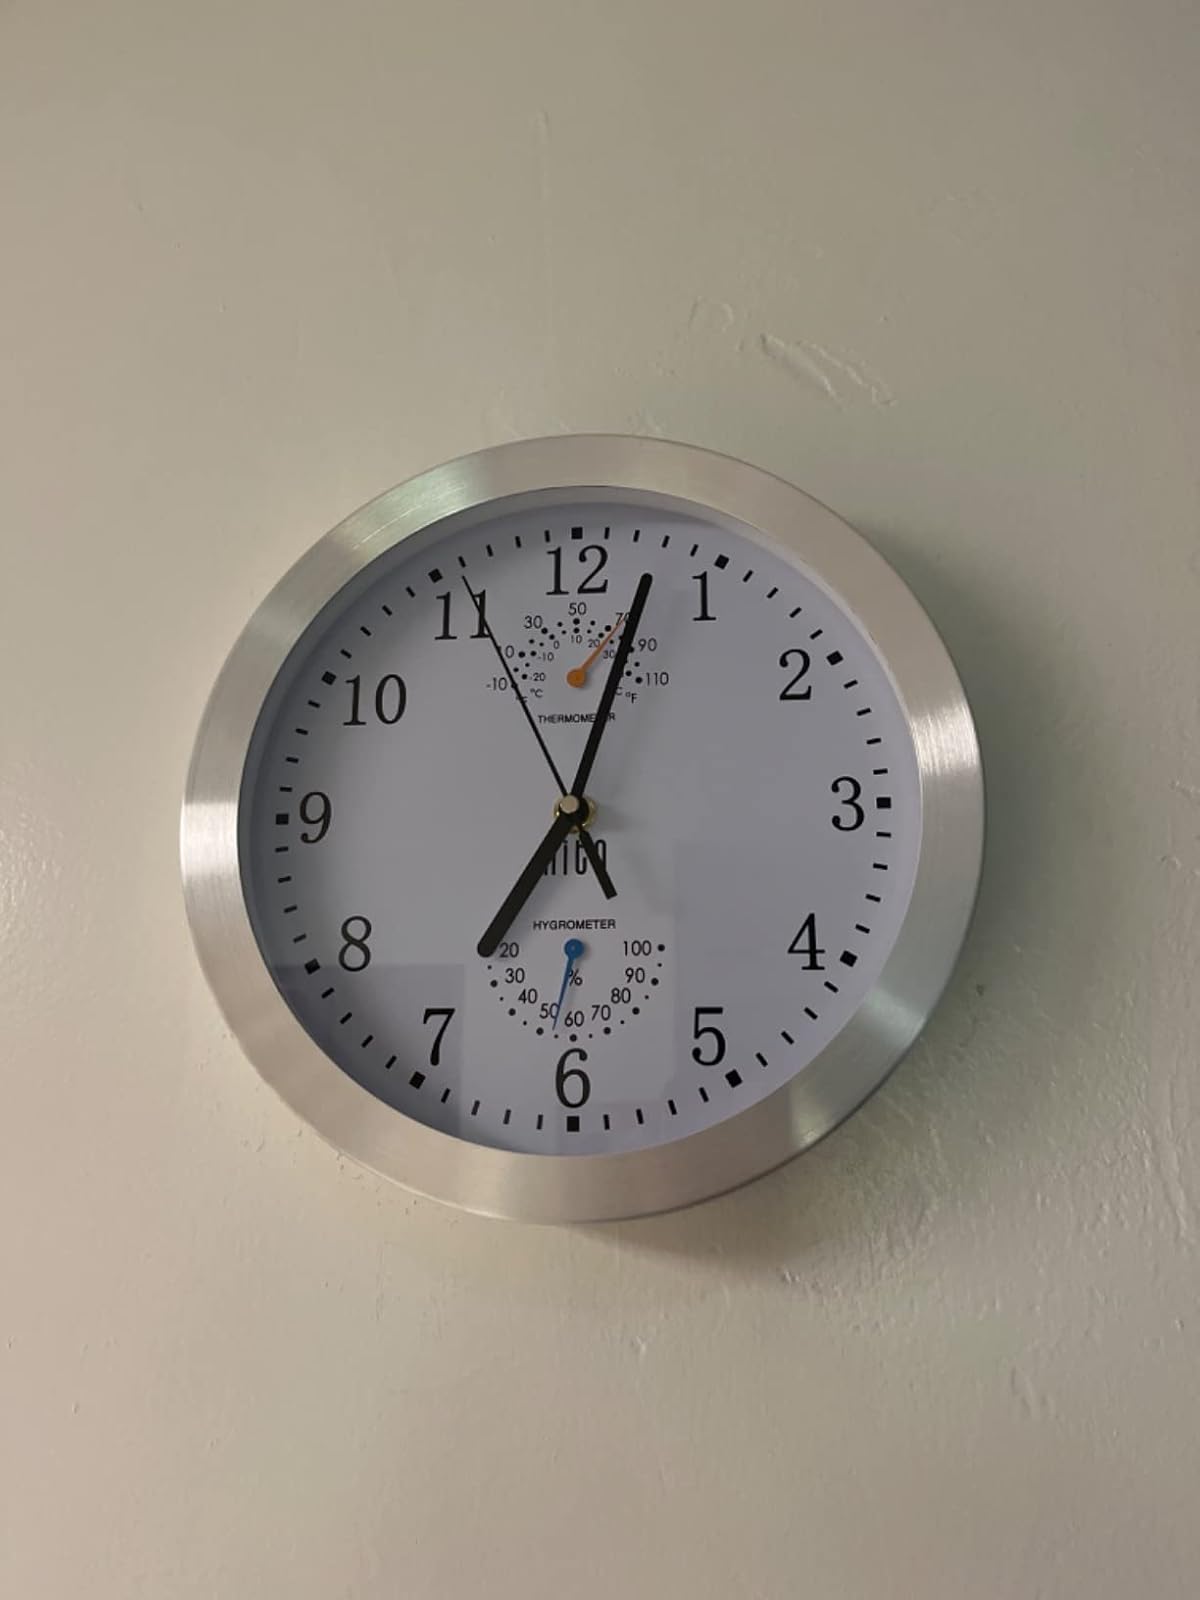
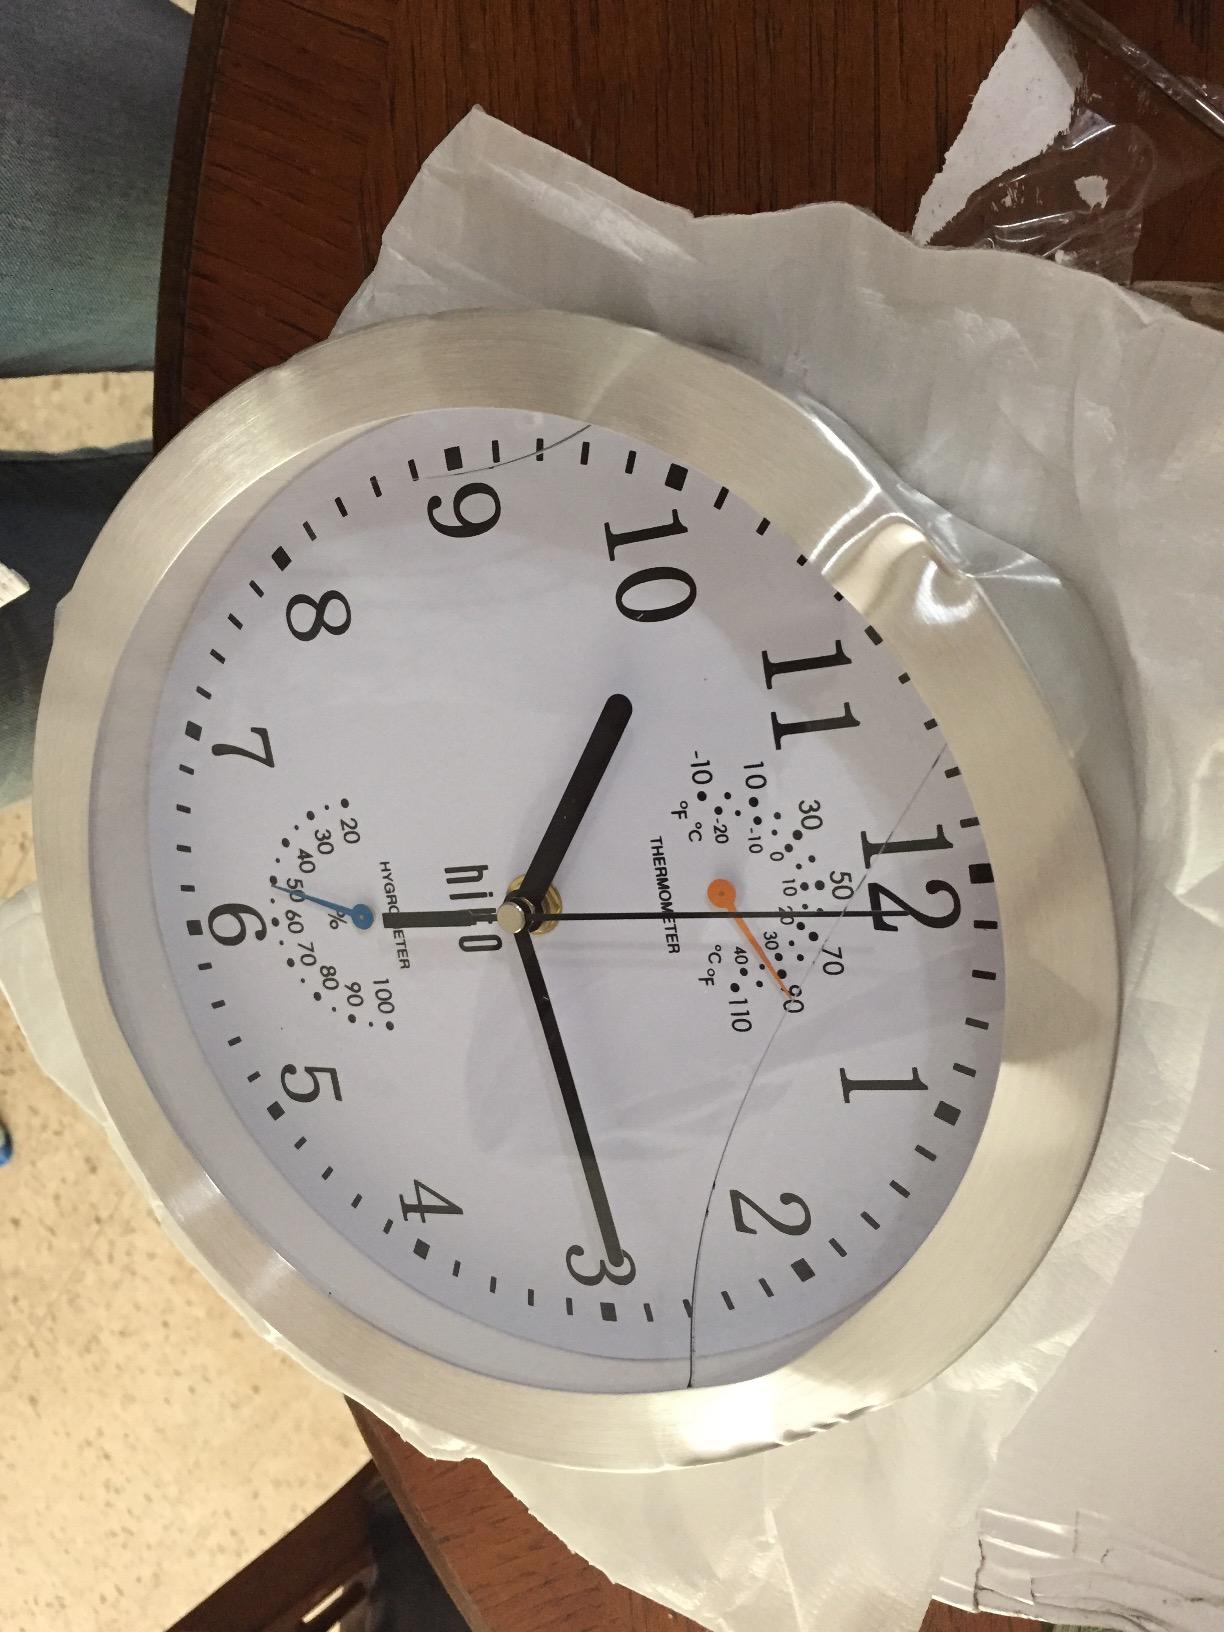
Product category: clock
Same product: yes